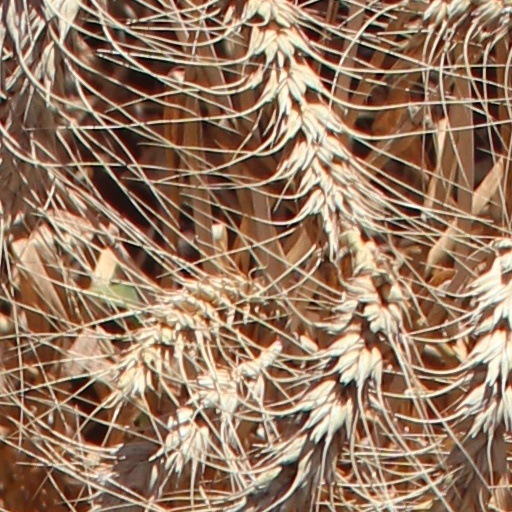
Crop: wheat